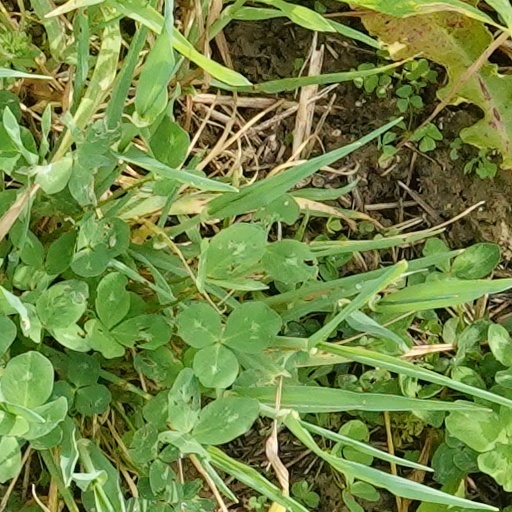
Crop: wheat